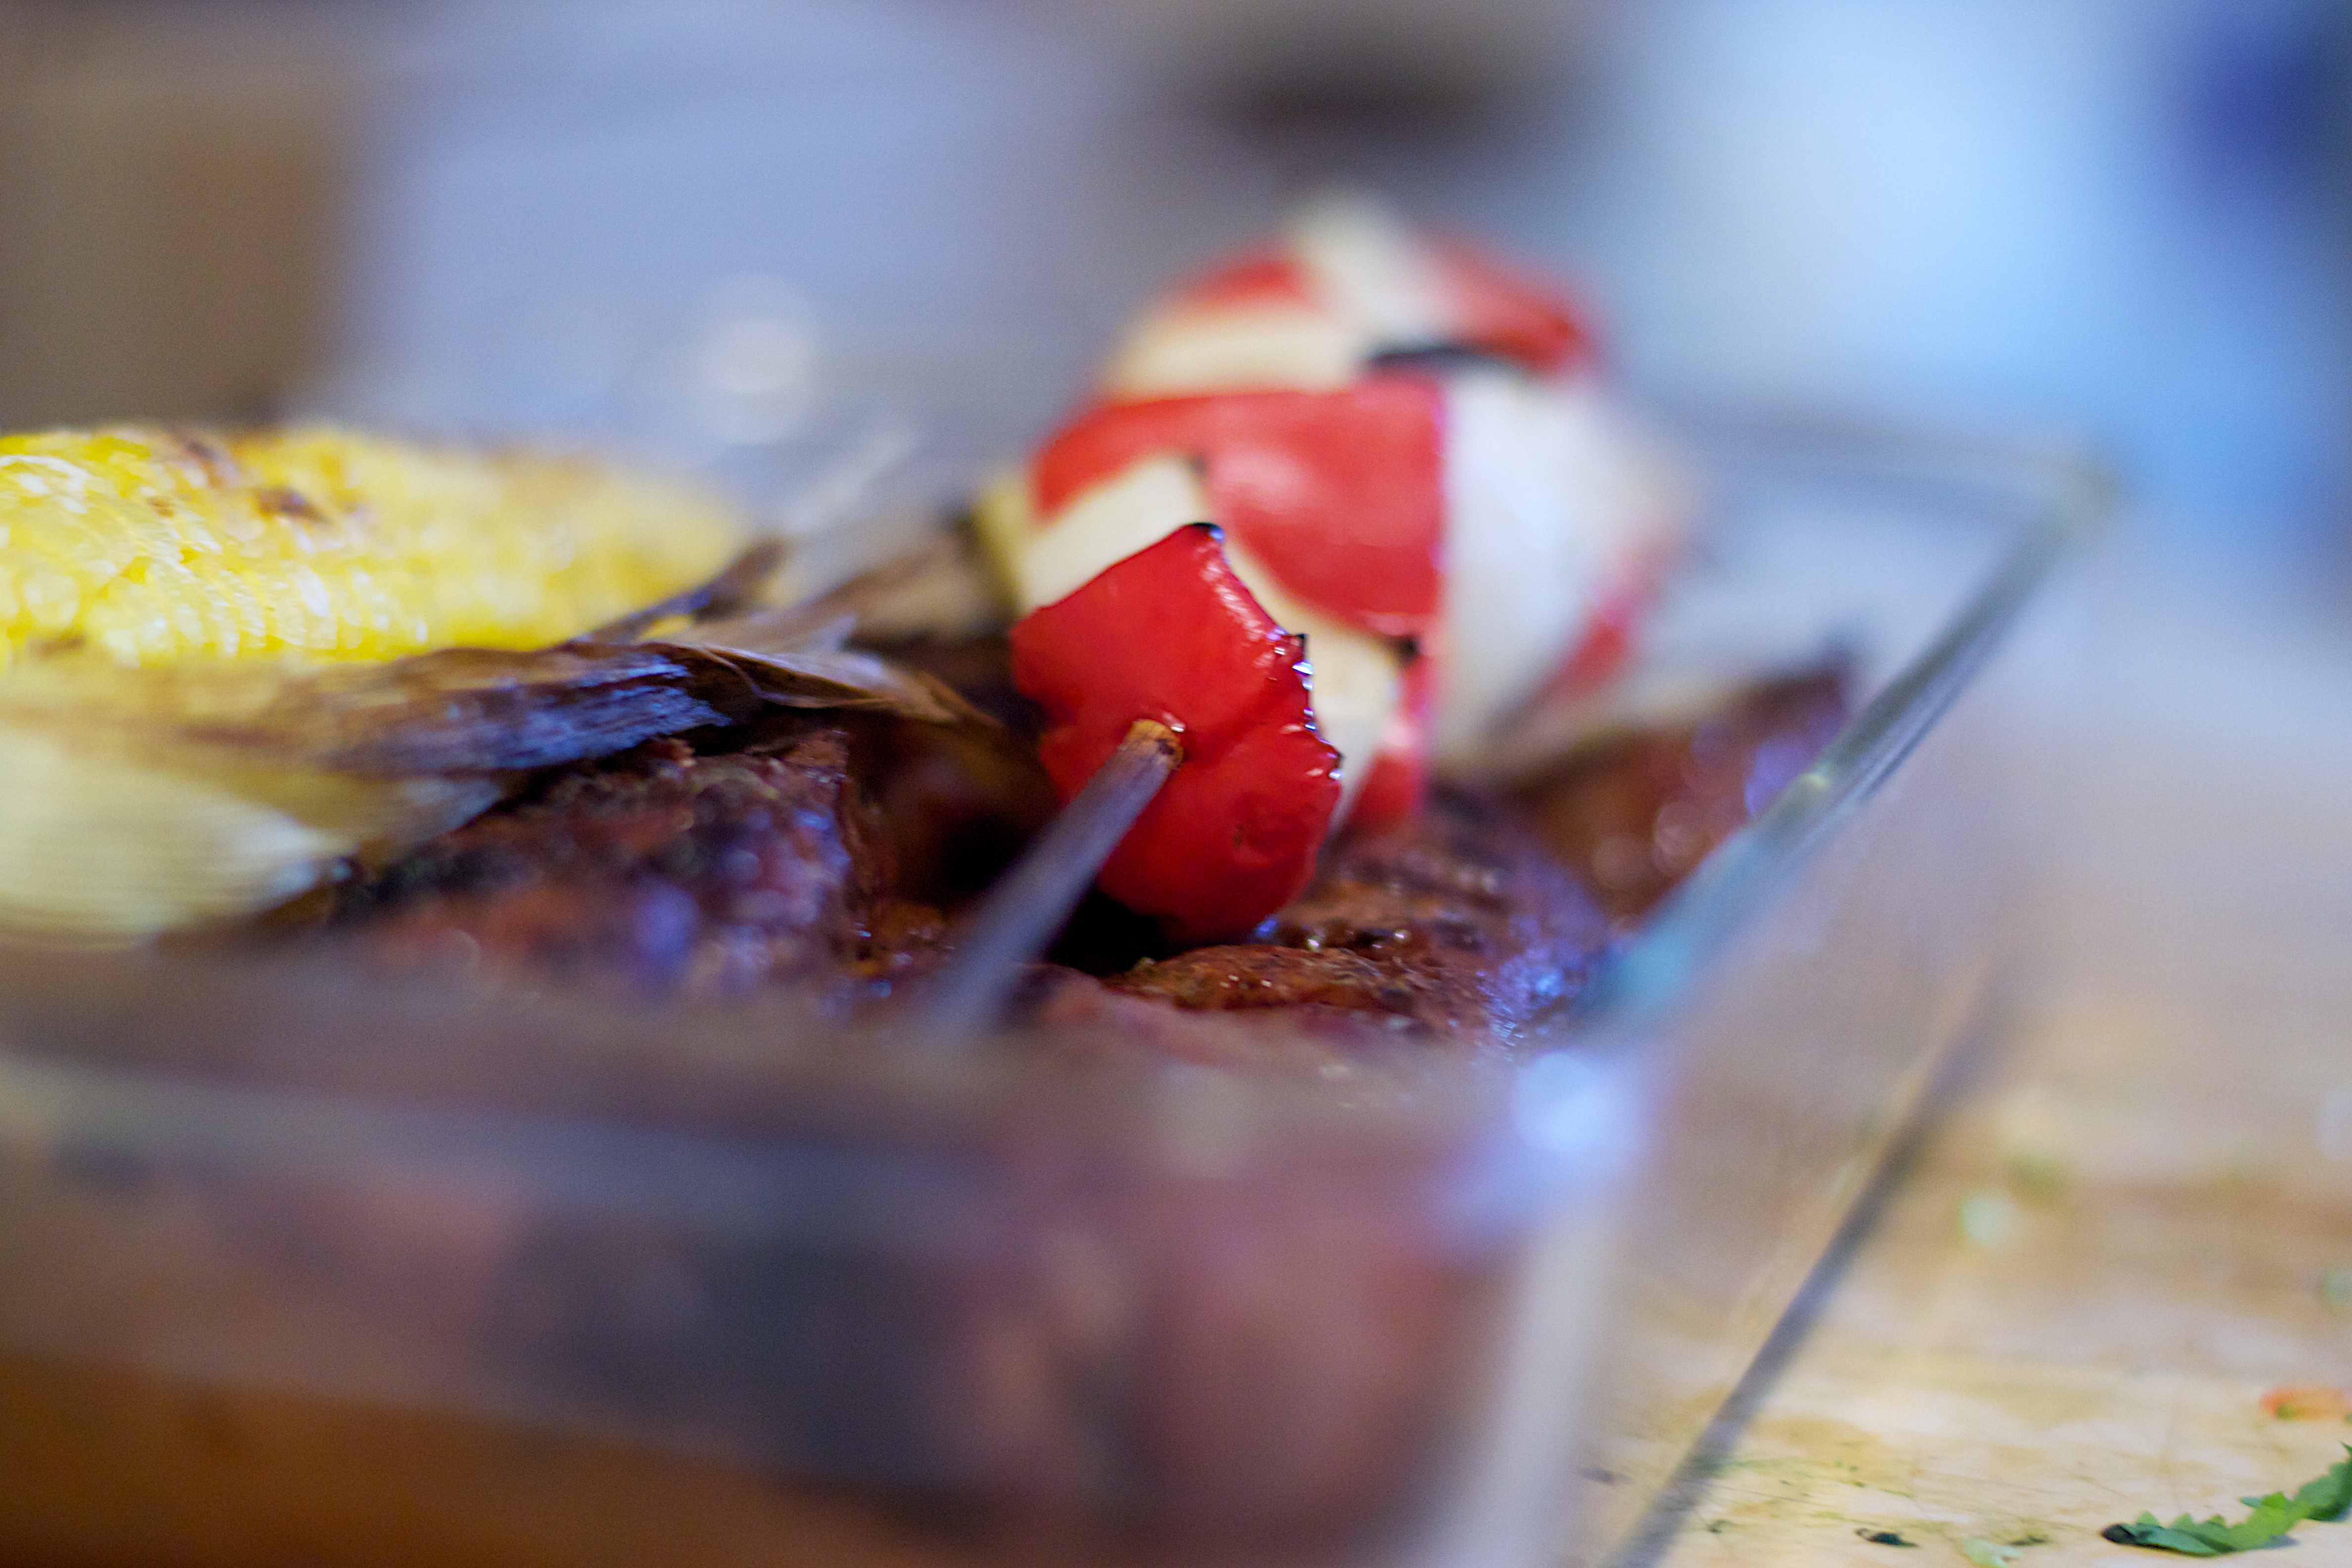
plant, fruit, dish, meal, food, produce, breakfast, dessert, cuisine, macro photography, flowering plant, land plant